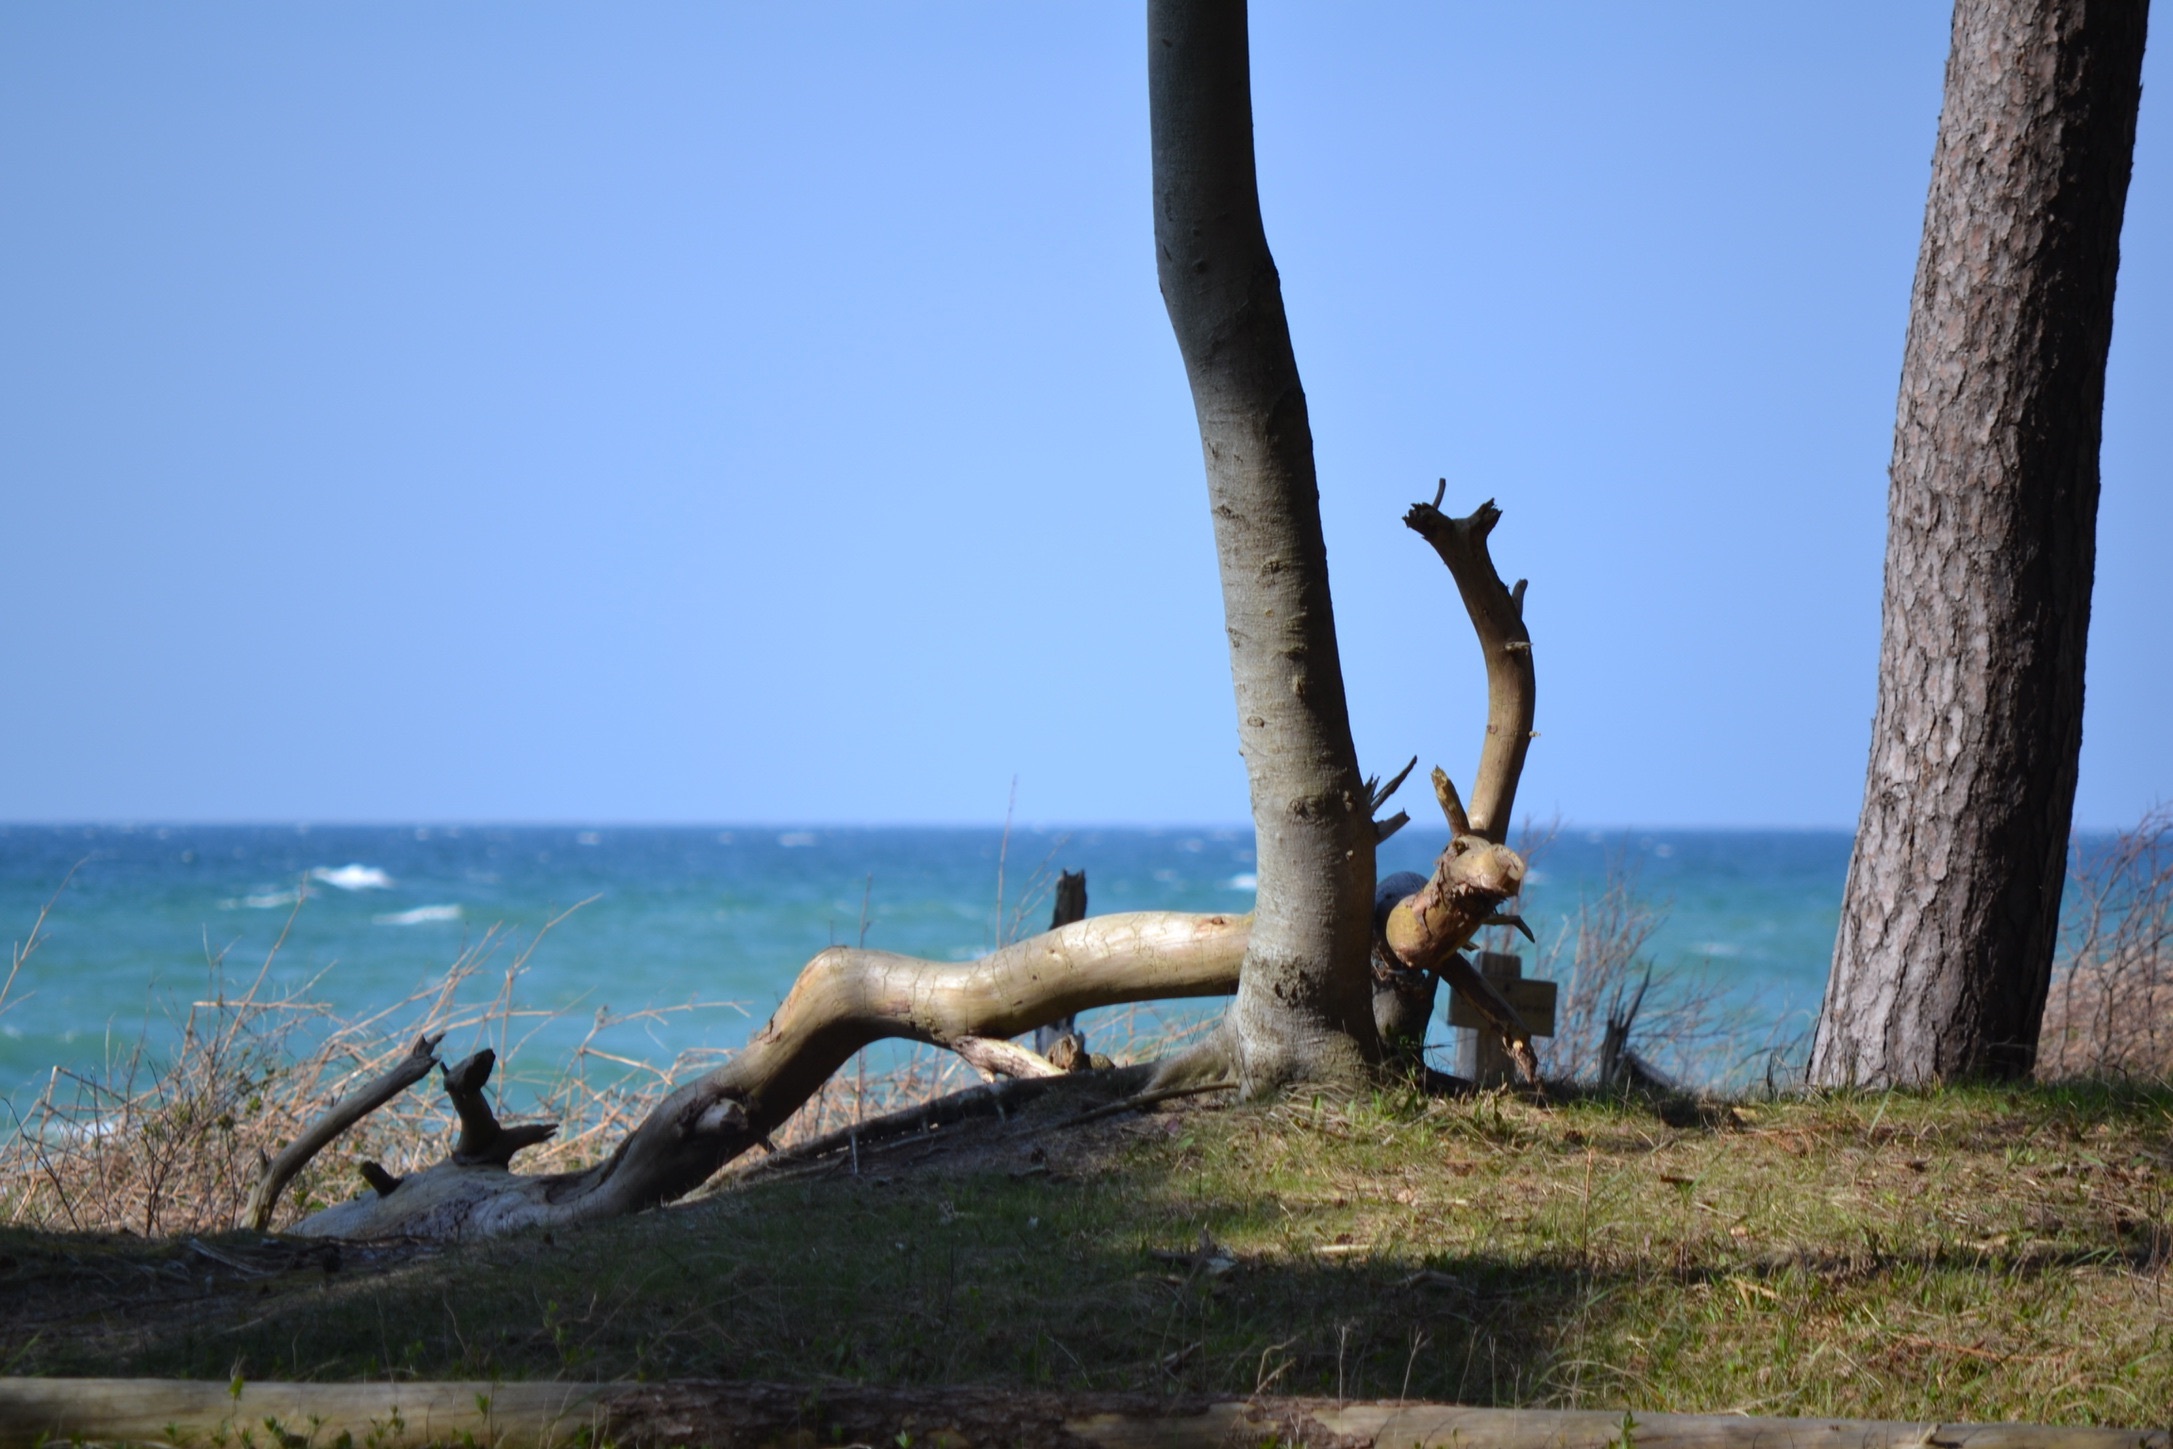
beach, sea, coast, tree, nature, rock, ocean, plant, vacation, sculpture, baltic sea, woody plant, arecales, west beach